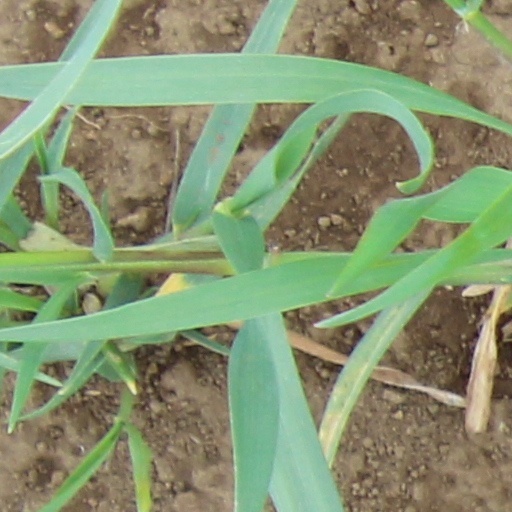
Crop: wheat